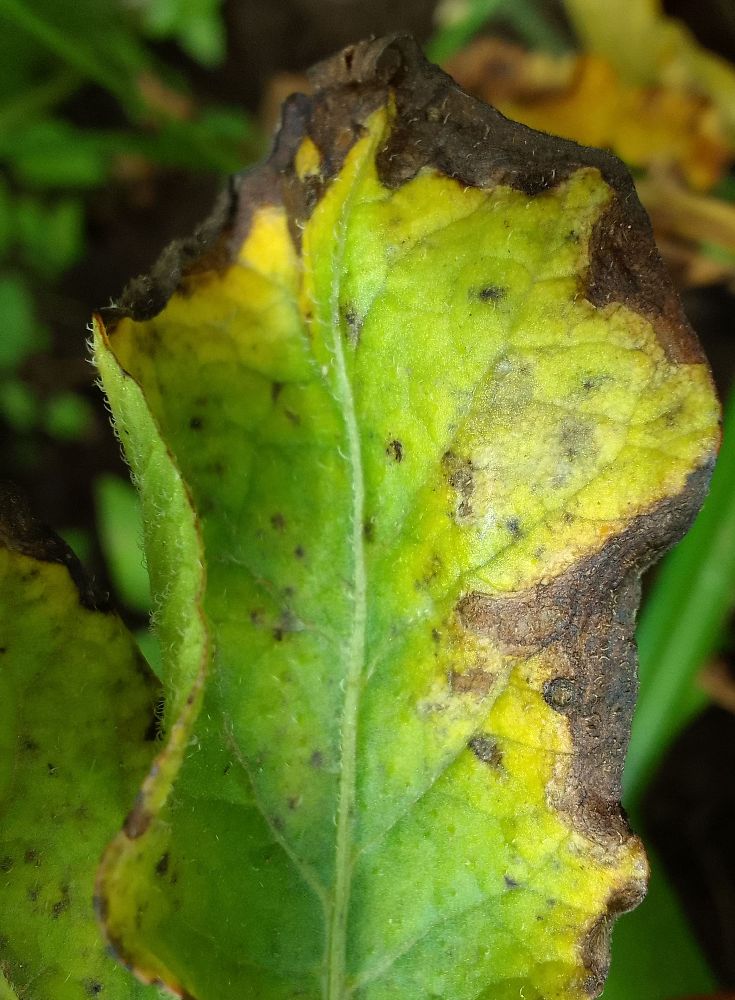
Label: Early blight